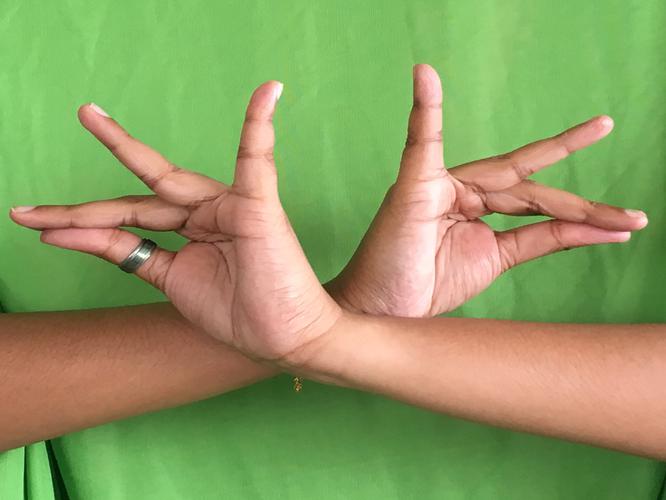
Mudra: Katakavardhana
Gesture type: double_hand